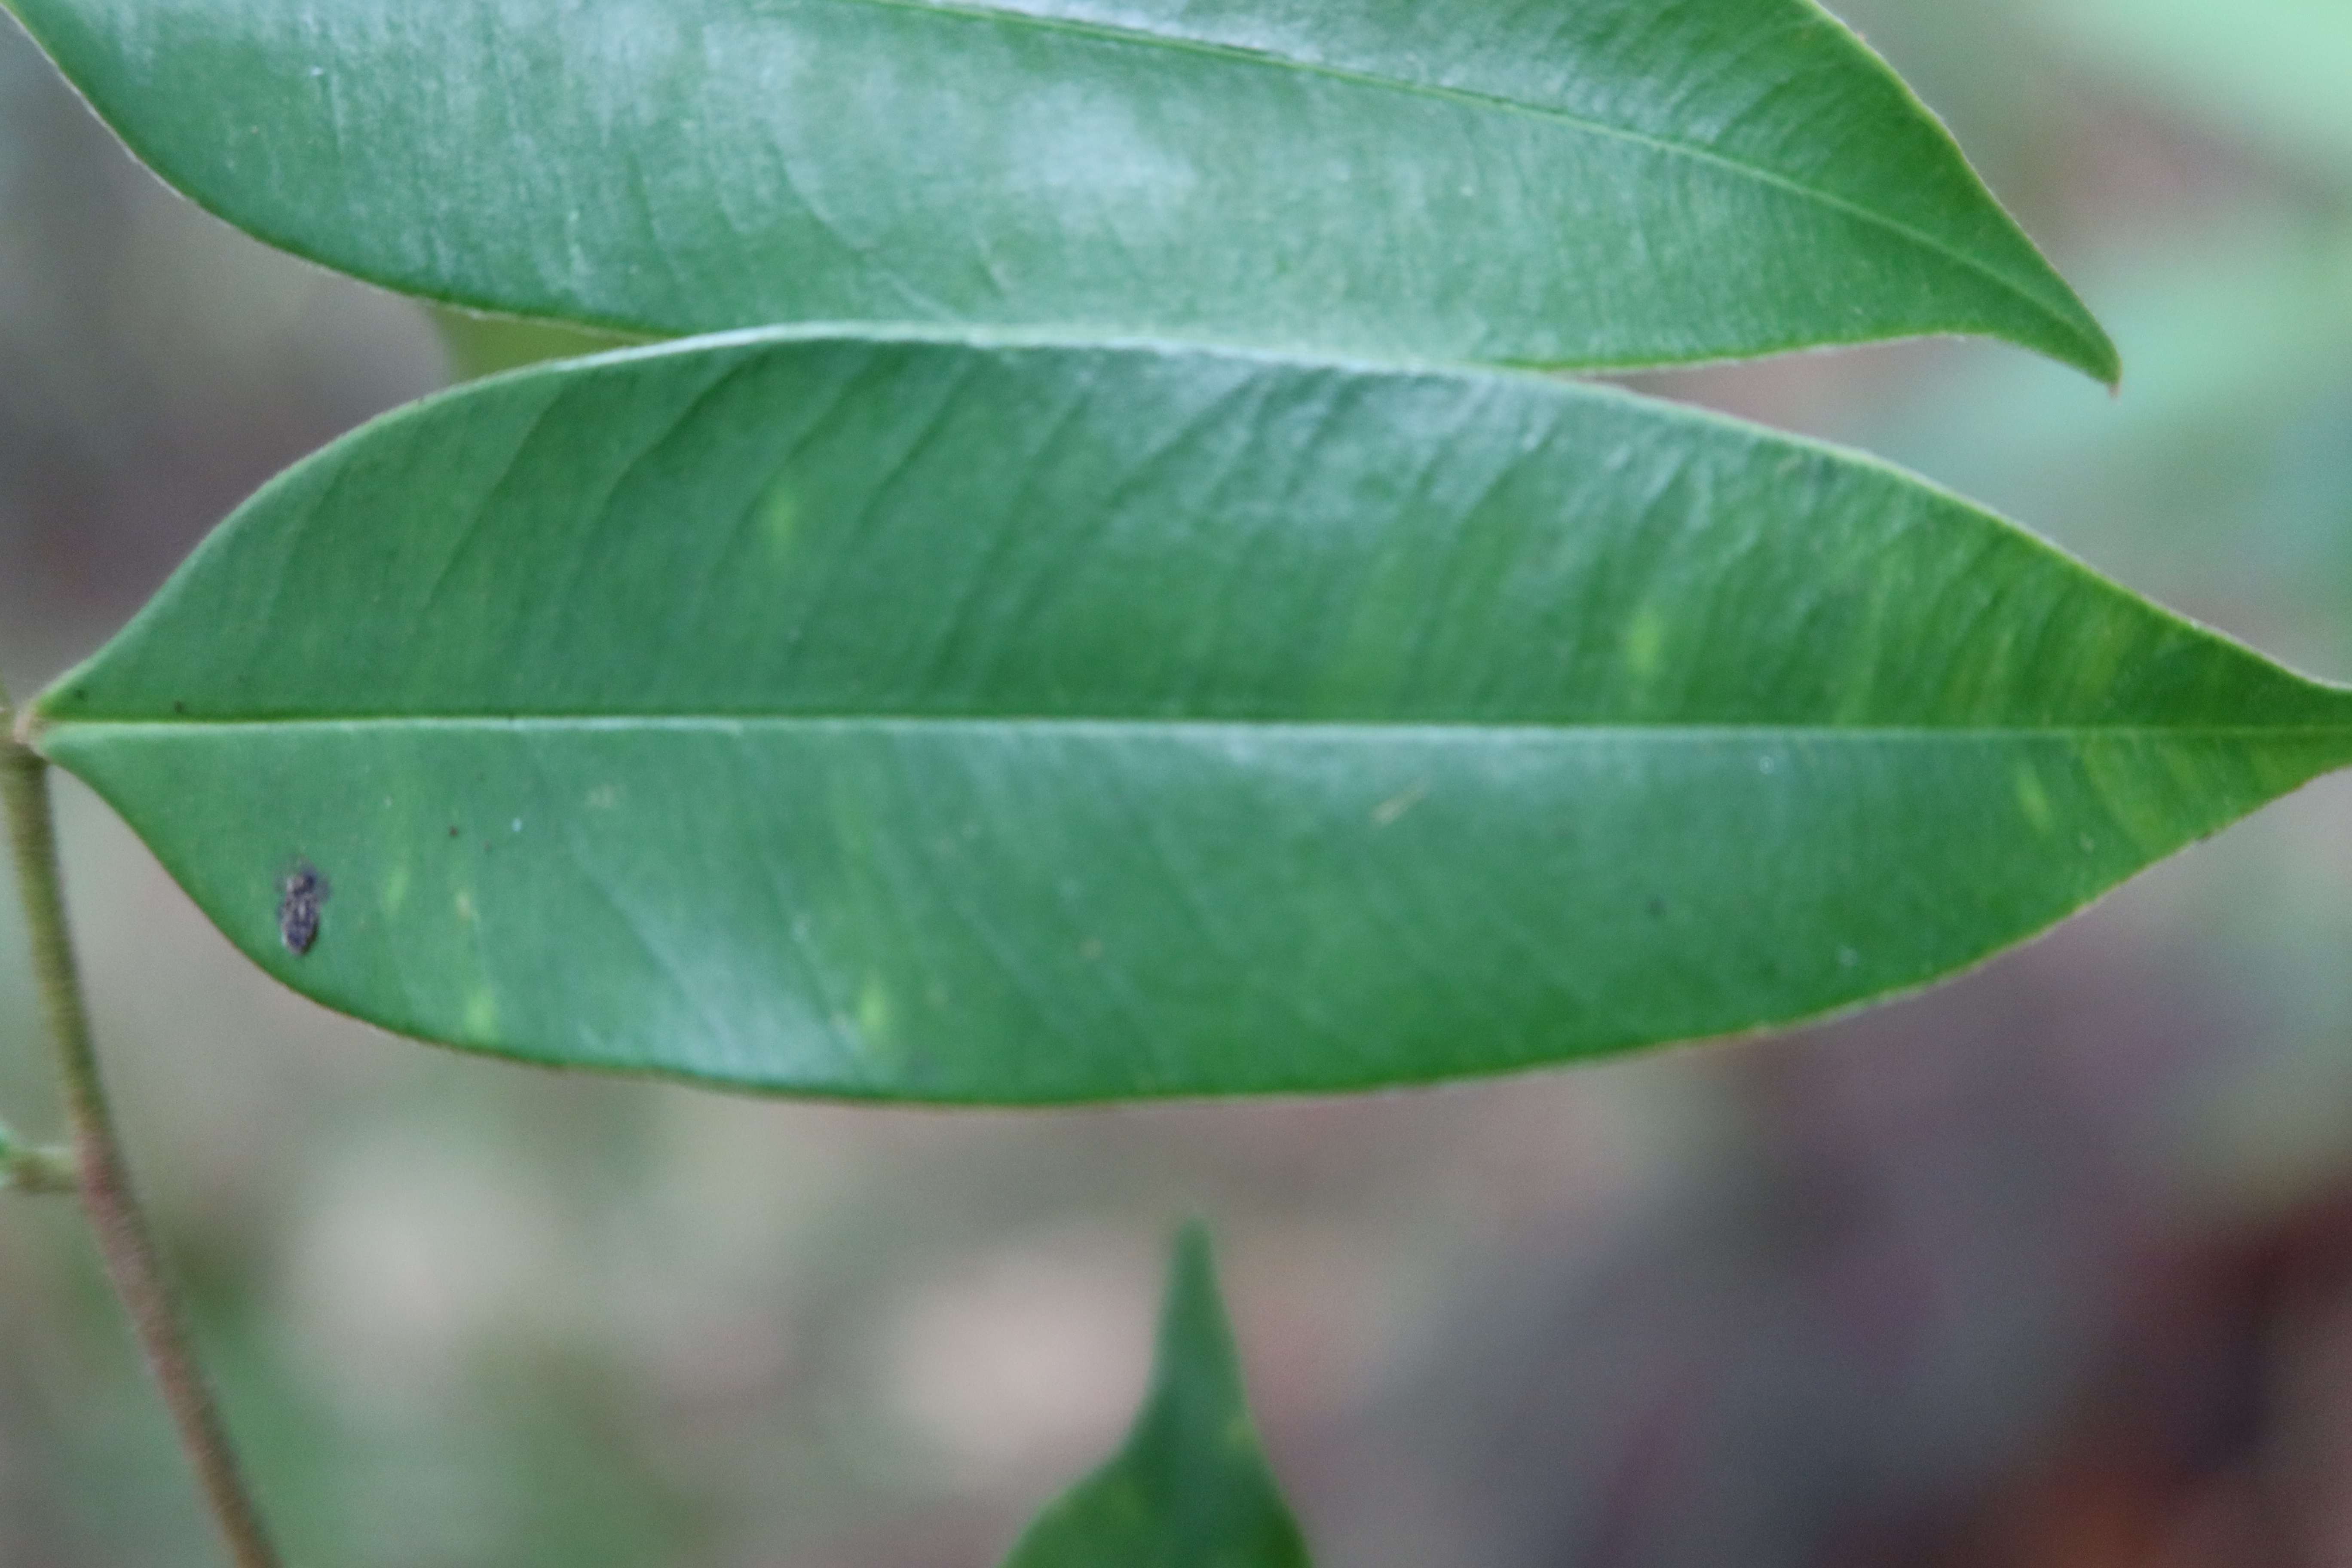
Label: Black spots